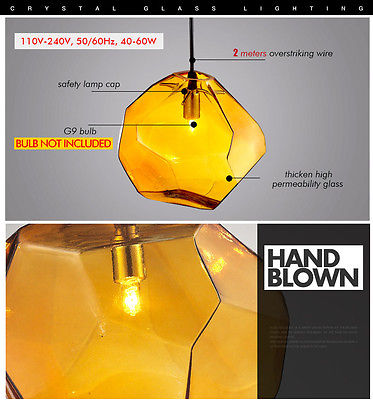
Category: lamp